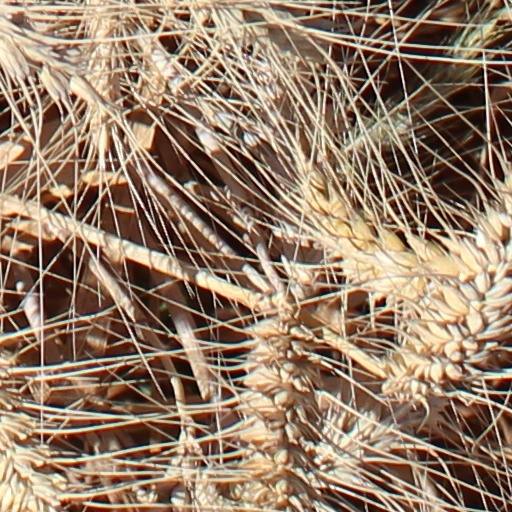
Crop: wheat